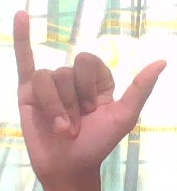
ASL sign: Y